Samuel Pike

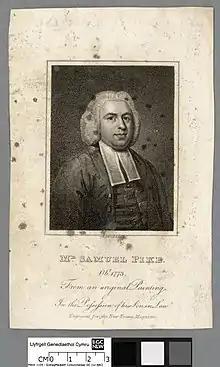
Pike as engraved for the "New Evangelical Magazine"

Samuel Pike (1717?–1773) was a British clergyman and a member of a religious movement known as Sandemanians.